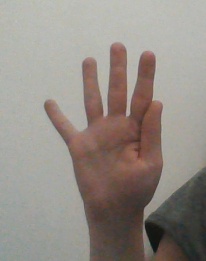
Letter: sheen